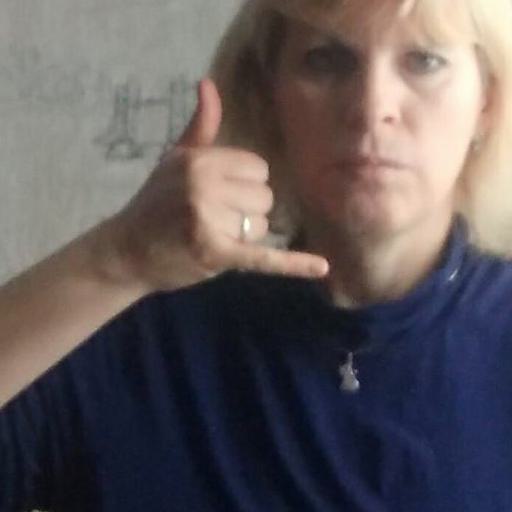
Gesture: call